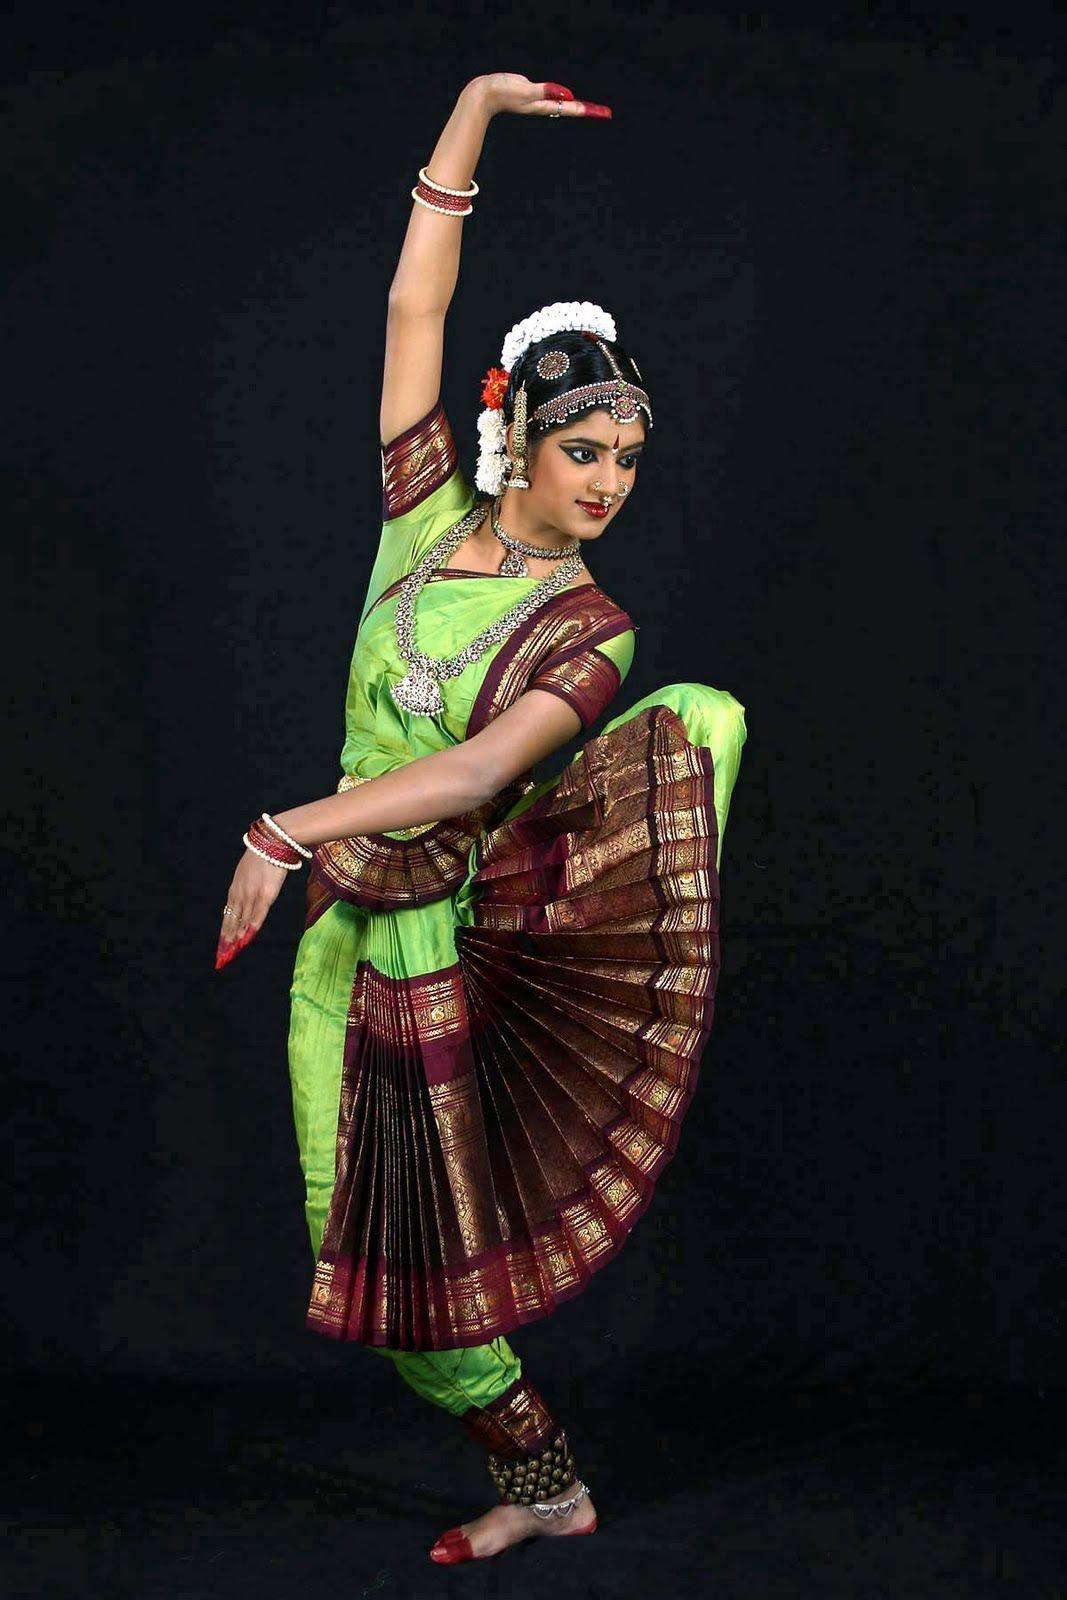
Dance form: bharatanatyam